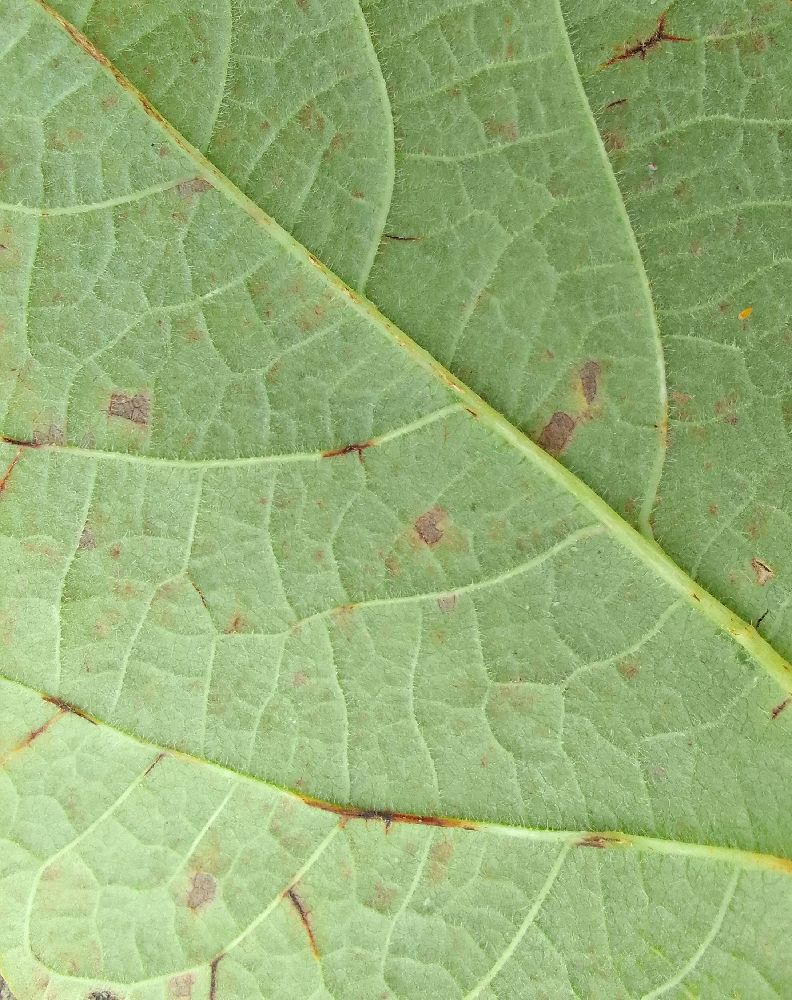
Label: anthracnose